Commander Keen

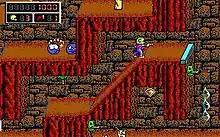
Gameplay in "Secret of the Oracle". Both stunned and un-stunned enemies can be seen, as can dart traps, water droplets, and a yellow keycard gem.

All of the games in the "Commander Keen" series are side-scrolling platform video games: the majority of the game features the player-controlled Commander Keen viewed from the side while moving on a two-dimensional plane. The player can move left and right and can jump; in every episode besides "Keen Dreams" they can also use a pogo stick to bounce continuously and jump higher than they can normally with the correct timing. The levels are composed of platforms on which Keen can stand, and some platforms allow Keen to jump up through them from below. Beginning with episode two, "The Earth Explodes", there are also moving platforms as well as switches which extend bridges over gaps in the floor. "Keen Dreams" and later games add fireman's poles that Keen can climb up or down, and with the exception of the 2001 "Commander Keen" also show the platforms viewed from slightly above so as to give a pseudo-3D effect. Throughout the series, once entered, the only way to exit a level is to reach the end, though for "Keen Dreams" and episodes four through six the player can save and return to the middle of a level, rather than only between levels like the other games. In between levels the player travels on a two-dimensional map, viewed from above; from the map the player can enter levels by approaching the entrance. Some levels are optional and can be bypassed, while others are secret and can only be reached by following specific procedures.